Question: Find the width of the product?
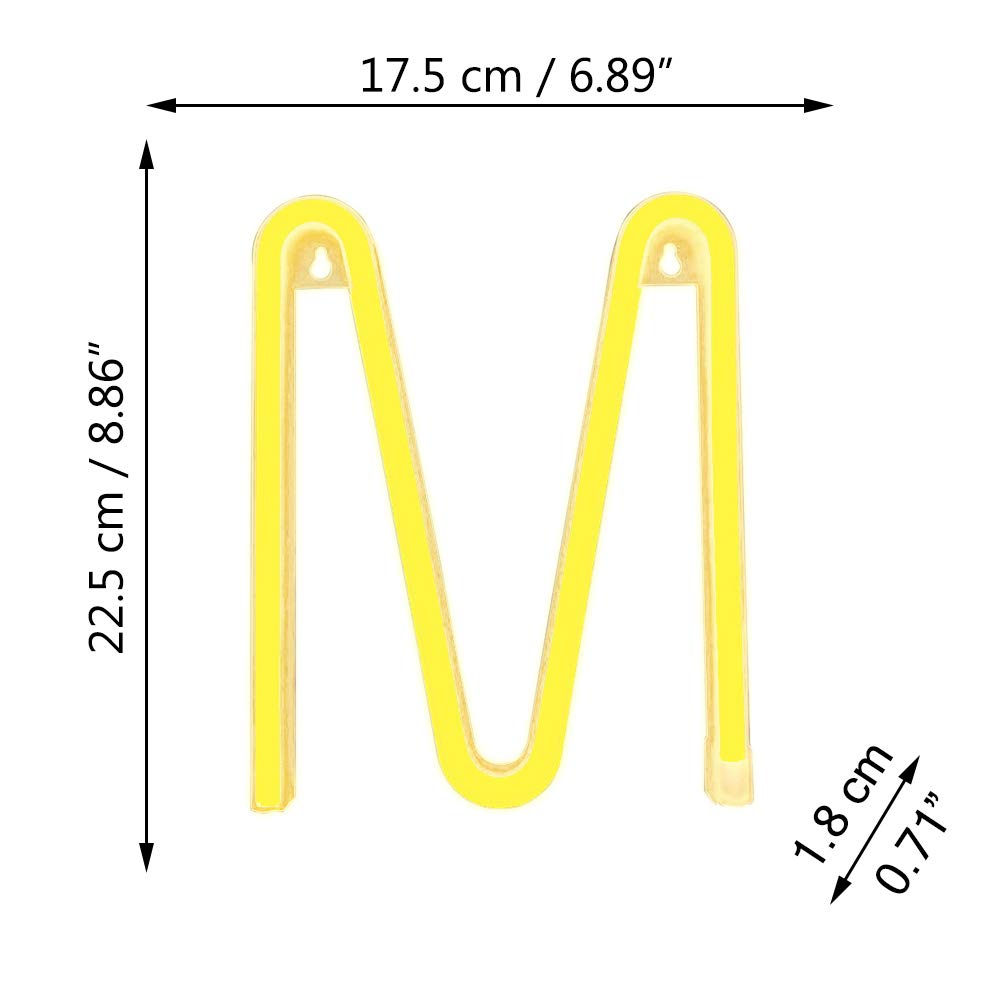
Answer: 17.5 centimetre